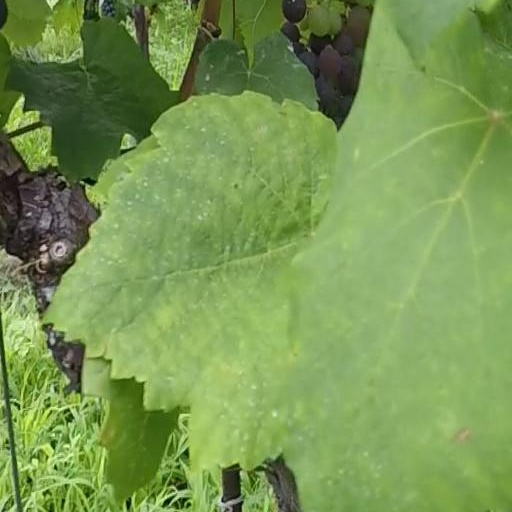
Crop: grape